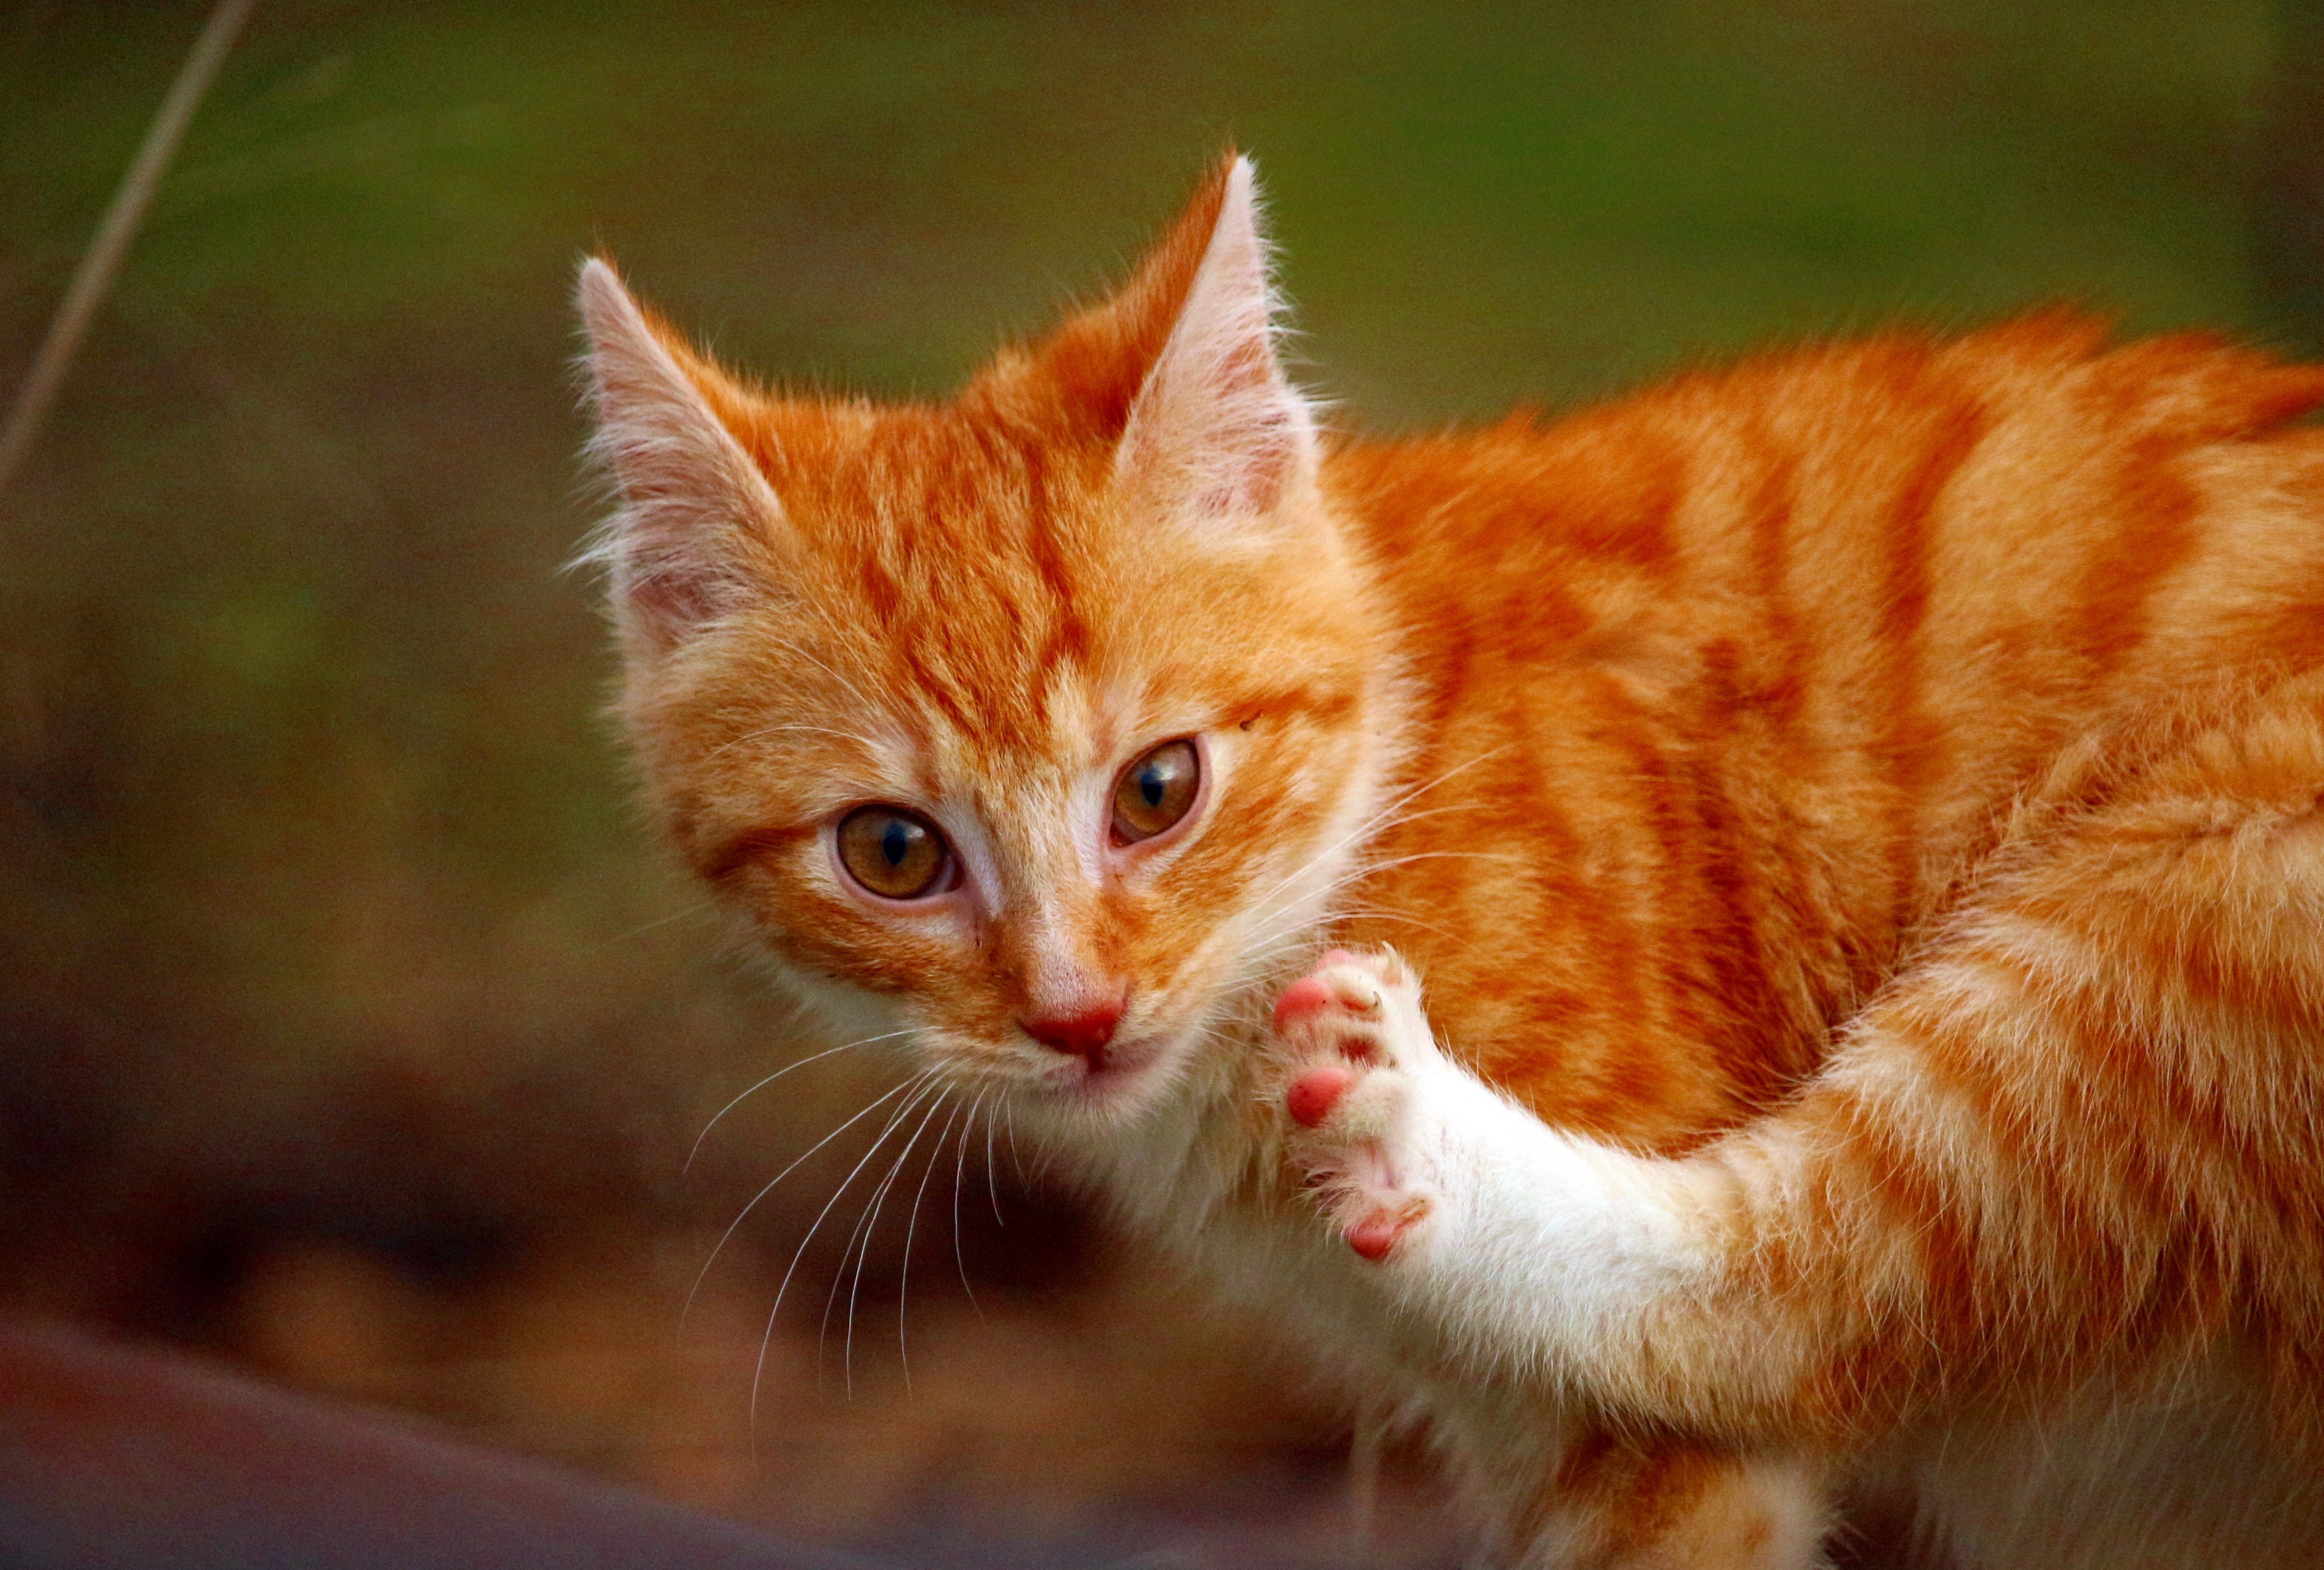
kitten, cat, mammal, fauna, whiskers, paw, vertebrate, mieze, cat baby, european shorthair, wild cat, small to medium sized cats, cat like mammal, domestic short haired cat, rusty spotted cat